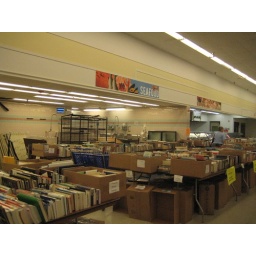
At the 2009 Wake County library book sale, which was held in an old Compare Foods.